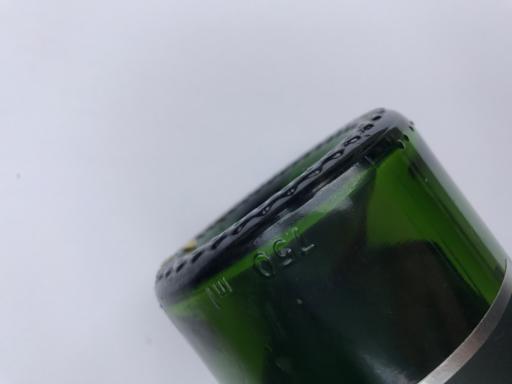
Label: glass